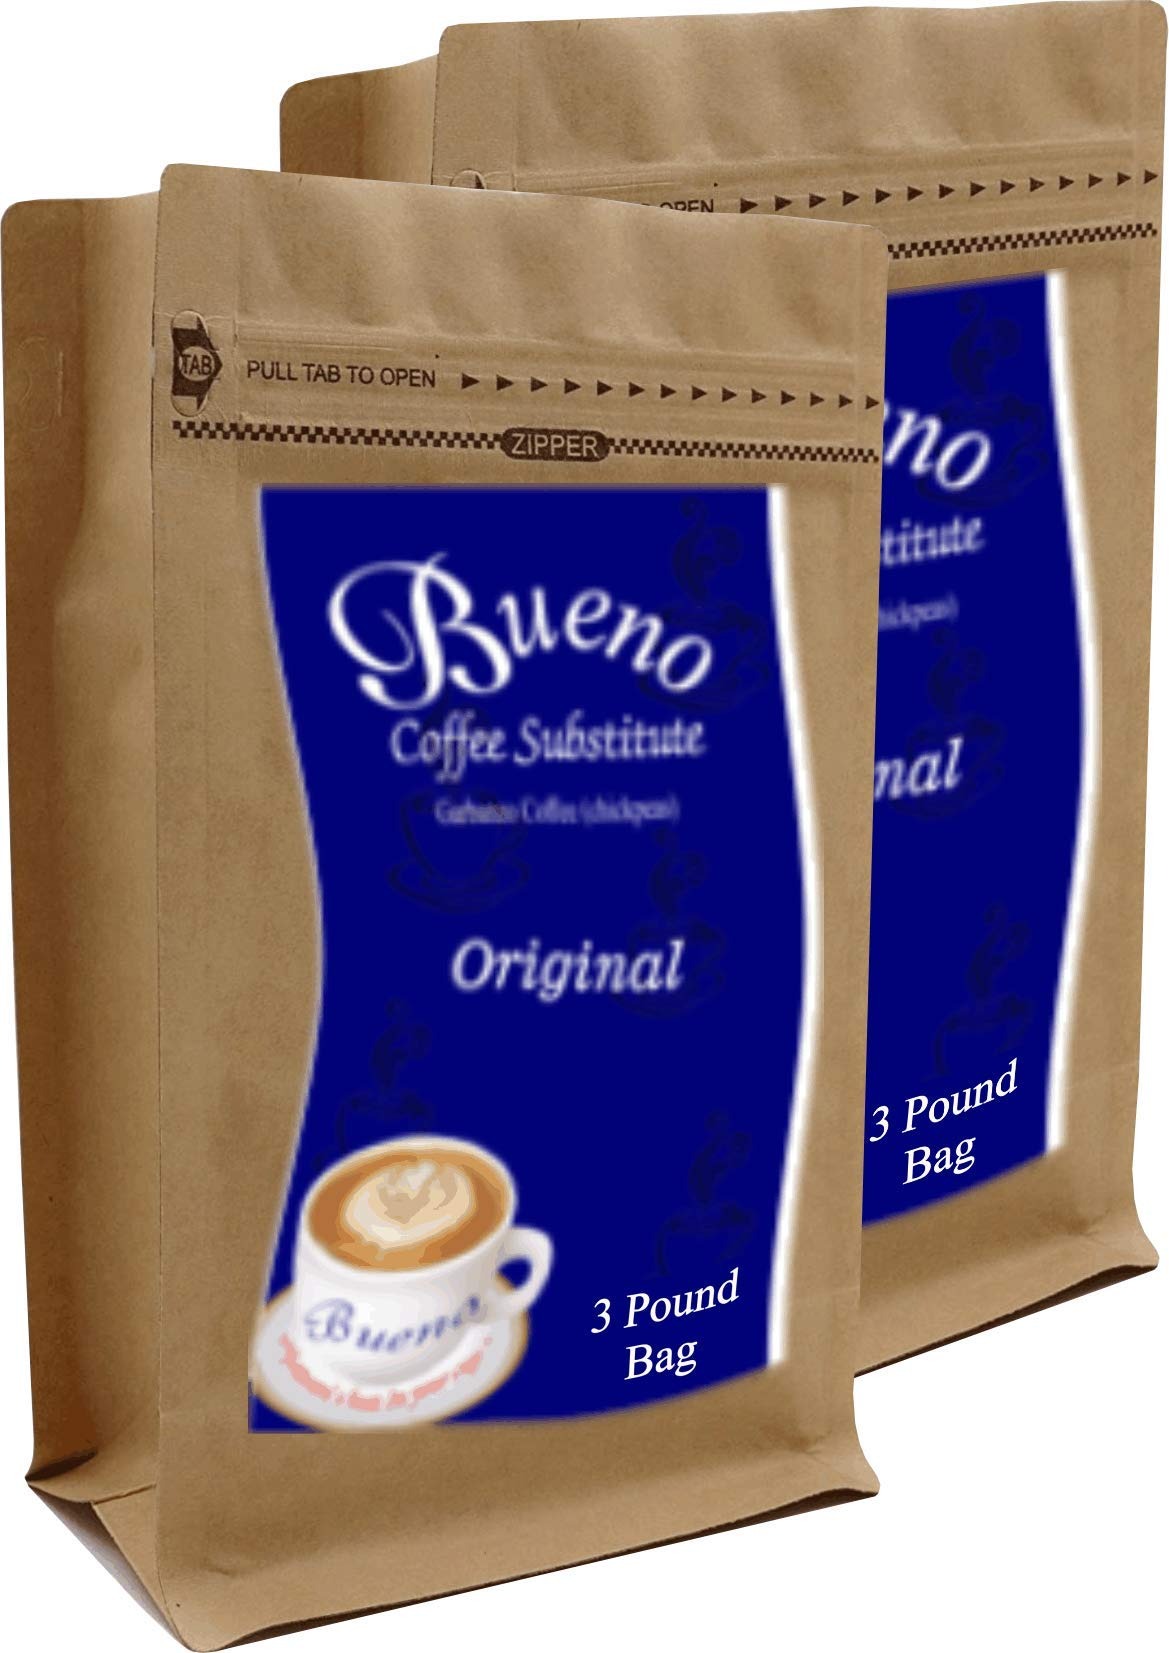
Item Name: Original Bueno Coffee Substitute (2-3 pound bags) 2-3OR, garbanzo bean coffee
Bullet Point 1: Smooth, medium roast, great for all occasuions
Bullet Point 2: a little goes a long ways . . . 4 level tables spoons makes one 12 cup pot of coffee
Bullet Point 3: Good for the heart. Good for the nerves. Lowers stress.
Bullet Point 4: Absolutely no caffeine. Made from 100% garbanzo beans
Bullet Point 5: NO Soy, NO Chicory, NO Dandelion, NO Barley, NO Grain, NO Wheat, NO Sugar, NO Coffee, NO Caffeine, NO Acid
Bullet Point 6: Good and healthy for the whole family
Product Description: Buen Coffee Substitute is made from 100% garbanzo beans. They are roasted, ground and packaged making them very fresh when you order them. This is the best coffee substitute on the market. This is great for all members of the family, young and old alike because it is naturally cafiene free. - Brewed fresh and delivers satisfaction without the caffein - Every cup offers you many health benefits: - Naturally caffeine-free - Number one coffee replacement on the market - Non acidic - Helps restore alkaline balance - Heart-healthy potassium
Value: 1.0
Unit: Count

Price: 82.95